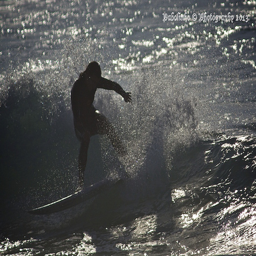
A man riding a wave in the ocean on a surfboard.
A surfer is riding the waves in the ocean.
A man is splashed by a wave while surfing.
A man riding a surfboard in the ocean.
A man in a wetsuit is surfing in the ocean.